Kusatsu Station (Shiga)

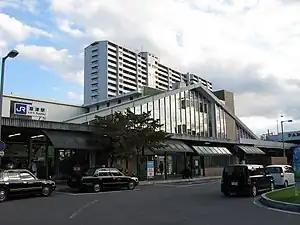
Kusatsu Station west entrance in October 2007

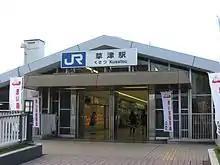
Kusatsu Station east entrance in October 2007

Kusatsu Station is served by the Biwako Line portion of the Tōkaidō Main Line, and is 45.5 kilometers from and 491.4 kilometers from . It is also served by the Kusatsu Line and is 36.7 kilometers from the terminus of that line at .